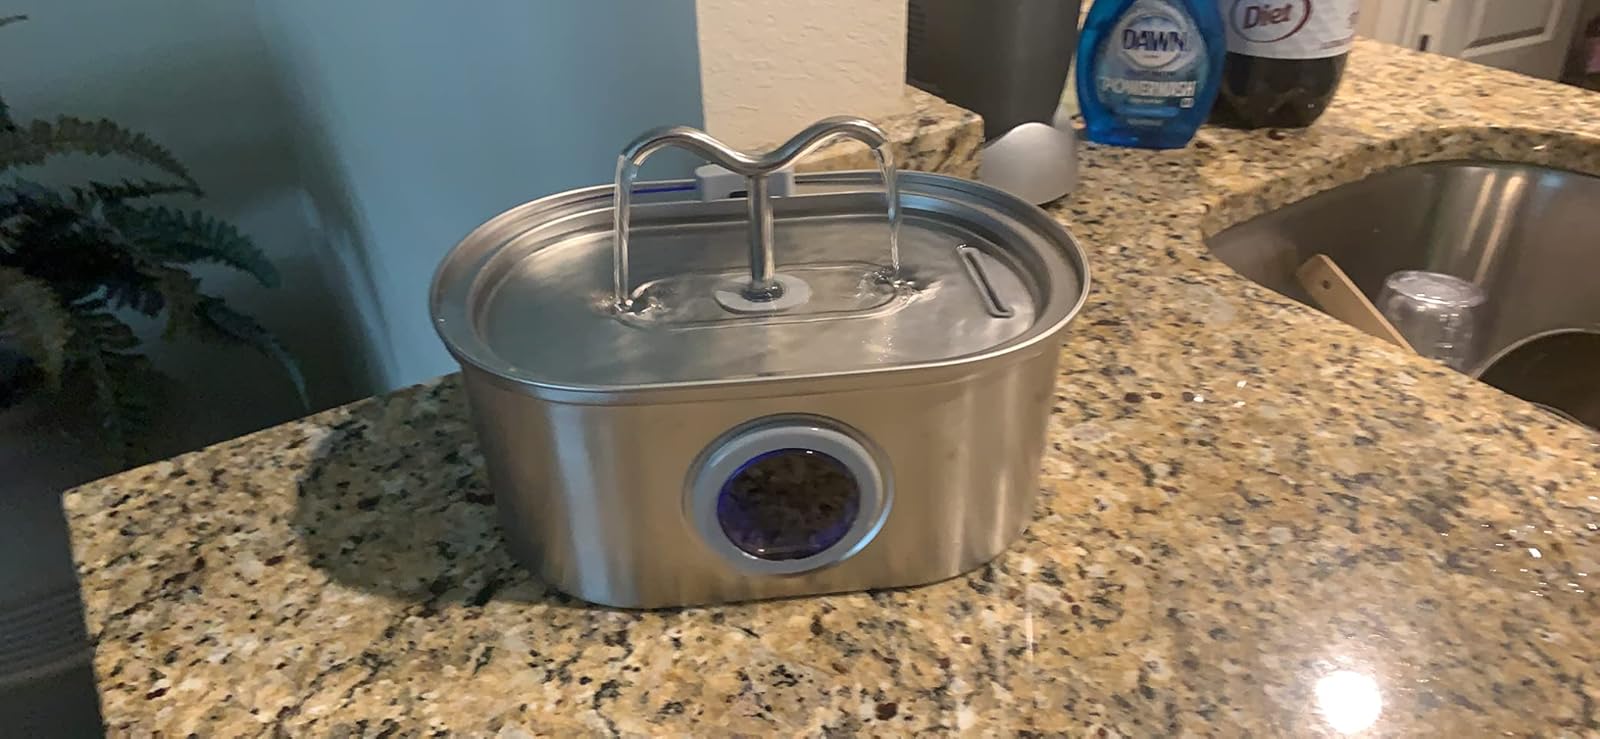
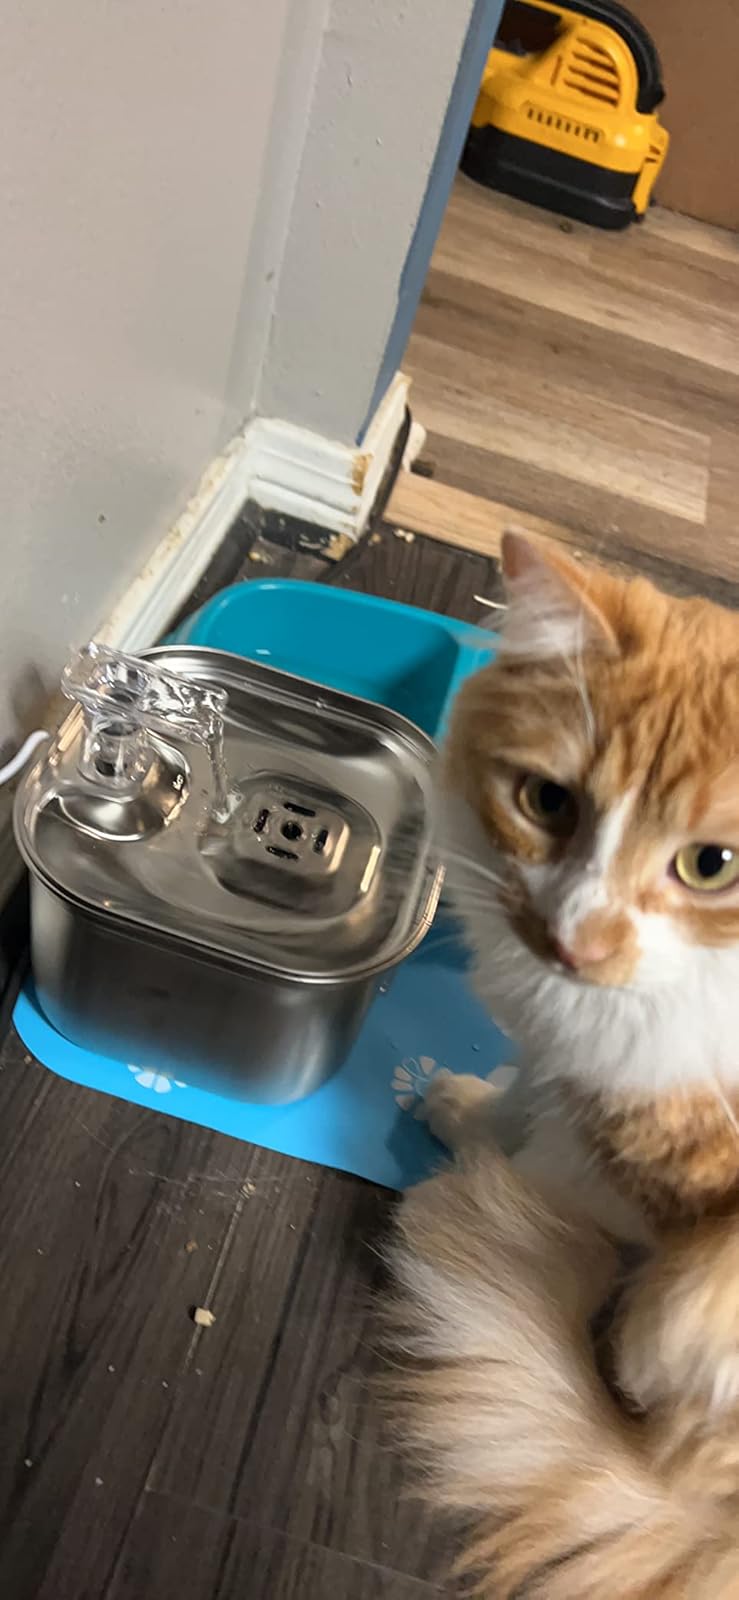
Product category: items_bowl
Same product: no